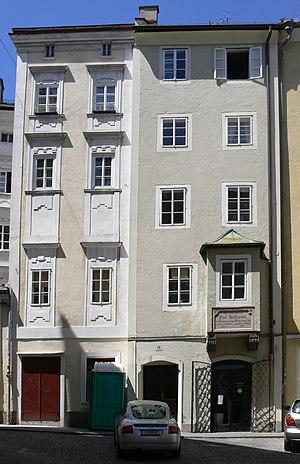
Paul Hofhaimer est un compositeur et organiste autrichien. Il fut en son temps, avec Heinrich Isaac, un des rares compositeurs de langue allemande à avoir une réputation hors des pays germaniques.